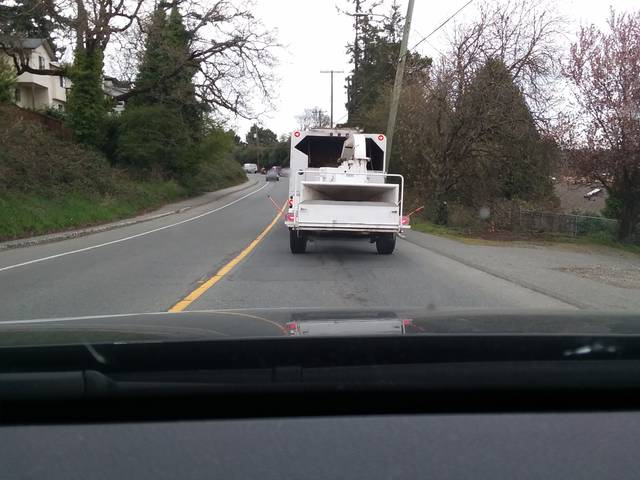
Region: Canada
Coordinates: 48.476, -123.412